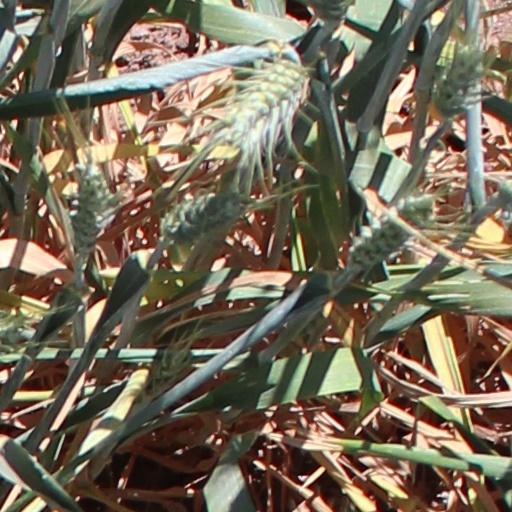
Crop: wheat